Sanford Stadium

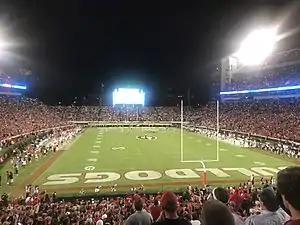
Georgia fans "light up" Sanford Stadium with their cell phones at night during a game against Mississippi State in 2017.

In those early years of football, Georgia played a series of controversial games against in-state rival Georgia Tech. Sanford Field was too small to accommodate the large crowds, forcing Georgia to travel to Tech's Grant Field in Atlanta every year. Sanford wanted Georgia to have a venue that would equal Tech's, and the "final straw" came in 1927 when UGA's undefeated (9–0) team traveled to Tech and lost 12–0. It was alleged that Tech watered the field all night to slow UGA's running backs. Afterwards, Sanford vowed to "build a stadium bigger than Tech", and play the game at Athens every other year.